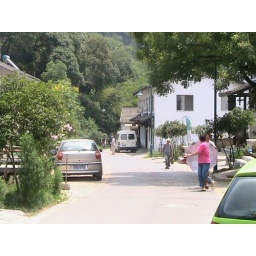
Main street in a tea village up in the mountains outside Hangzhou